John Gunnell House

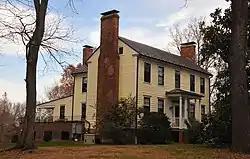
John Gunnell House, November 2012

John Gunnell House, also known as the George Coleman House, is a historic home near Great Falls, Fairfax County, Virginia. It was built in 1852, and is a two-story, five-bay, T-shaped frame dwelling in a vernacular Greek Revival style. It has an English basement, attic, and intersecting gable roofs with brick chimneys at each of the three gable ends. Also on the property is a contributing outbuilding, now used as a tool shed.